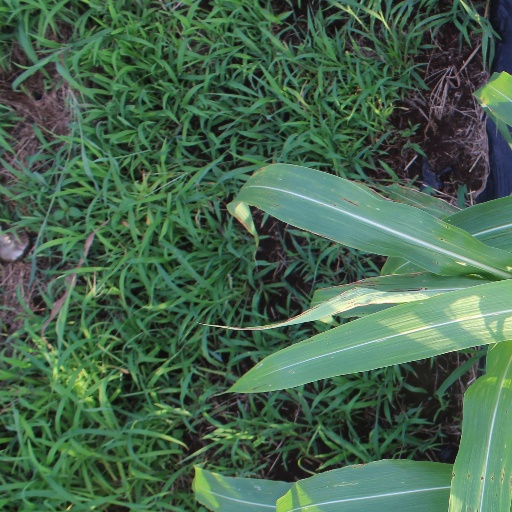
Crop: sorghum